Cape teal

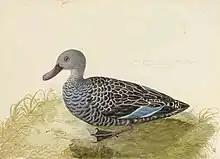
Watercolour made by Georg Forster on James Cook's second voyage to the Pacific Ocean. This painting is the holotype for the species.

The Cape teal was formally described in 1789 by the German naturalist Johann Friedrich Gmelin in his revised and expanded edition of Carl Linnaeus's "Systema Naturae". He placed it with all the ducks, geese and swans in the genus "Anas" and coined the binomial name "Anas capensis". Gmelin based his description on the "Cape widgeon" that had been described in 1785 by the English ornithologist John Latham in his "A General Synopsis of Birds". The naturalist Joseph Banks had provided Latham with a water-colour drawing of the teal by Georg Forster who had accompanied James Cook on his second voyage to the Pacific Ocean. His picture was drawn in 1773 at the Cape of Good Hope. This picture is now the holotype for the species and is held by the Natural History Museum in London. The genus name "Anas" is the Latin word for a duck. The specific epithet "capensis" indicates the Cape of Good Hope. The species is monotypic: no subspecies are recognised.